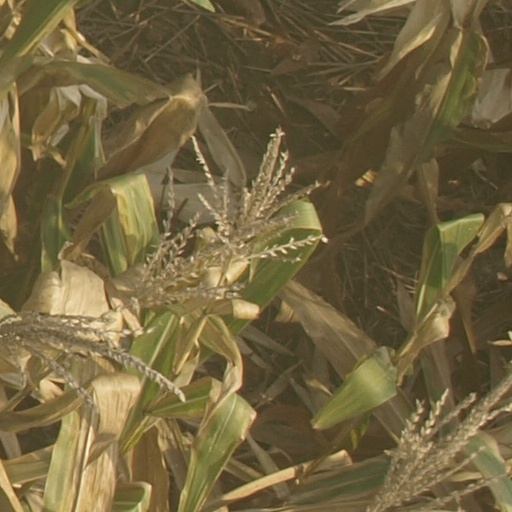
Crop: maize; corn